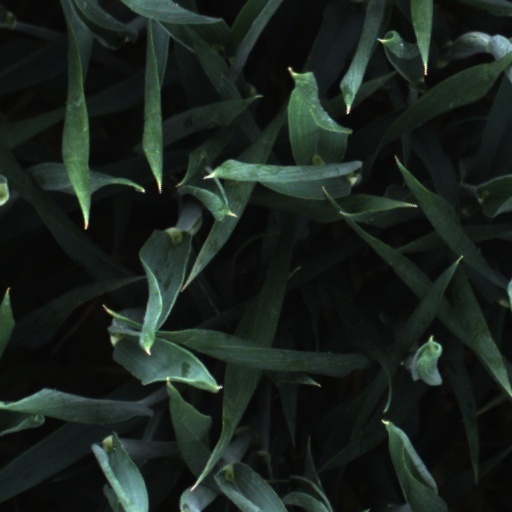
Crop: wheat